First 100 days of Imran Khan's premiership

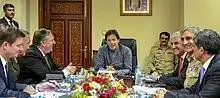
Khan speaks with U.S. Secretary of State Mike Pompeo and his delegation in Islamabad, September 2018

Shah Mehmood Qureshi was sworn in as the new Foreign Minister, along with the rest of Khan's cabinet, on 20 August. Qureshi held his first press conference as foreign minister, during which he said the new government's foreign policy would put "Pakistan first" and "begin and end at Pakistan", emphasizing a focus on national interests. He said all policies would be made at the Foreign Office, and expressed willingness to consult previous foreign ministers, retired diplomats as well as important institutions whilst devising the foreign policy. He briefly touched upon Pakistan's relations with its neighbourhood, the United States and China, and outlined the government's visions and road map in the months to come.